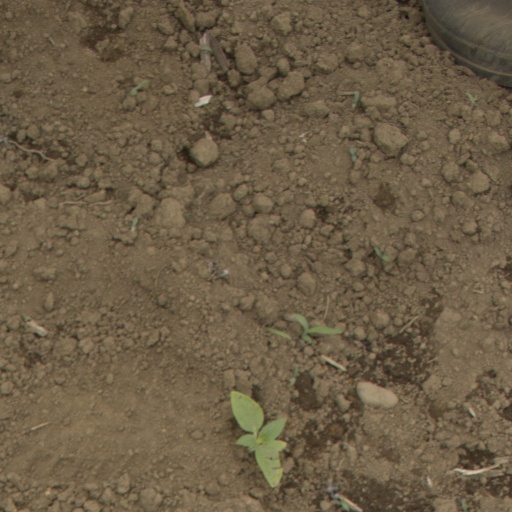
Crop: Jerusalem artichoke